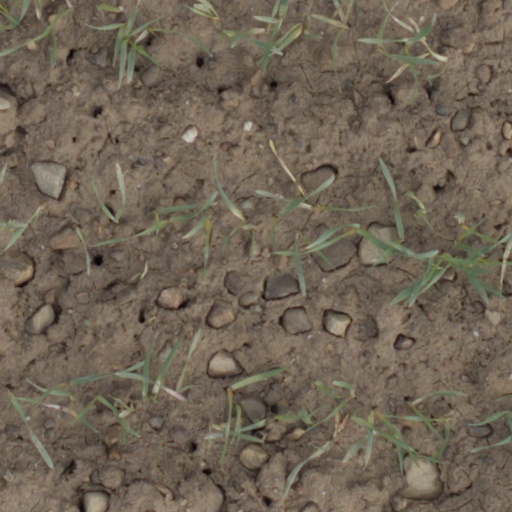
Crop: wheat